Antti Isotalo

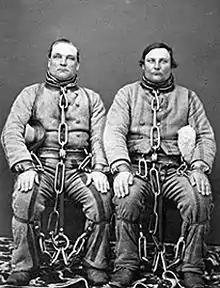
Antti Rannanjärvi and Antti Isotalo (1869).

Antti Isotalo, also known as Isoo-Antti, Isoon talo(o)n Antti or Isontalon Antti (born 30 August 1831 in Hanhimäki, Alahärmä - died 8 August 1911 in Alahärmä) was a Finnish farmer and puukkojunkkari, who led the criminal gang "Isoo-joukko" (literally, 'Iso[talo]'s Bunch') together with Antti Rannanjärvi from 1856 to 1867.